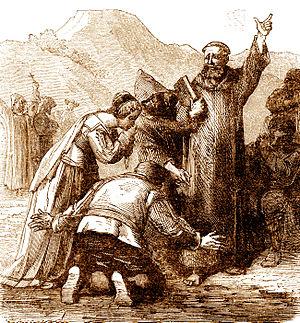
Pluie de sang en Provence, juillet 1608
Un miracle désigne un fait extraordinaire, dépourvu d'explication scientifique, qui est alors vu comme surnaturel et attribué à une puissance divine. Il est accompli soit directement, soit par l'intermédiaire d'un serviteur de cette divinité.
Des pluies de sang sont évoquées dès l'Antiquité, ainsi qu'au Moyen Âge, souvent considérées comme présage ou punitions. Il semble s'agir d'un ou plusieurs phénomènes météorologiques dont les explications sont encore débattues.
Nicolas-Claude Fabri de Peiresc, né le 1ᵉʳ décembre 1580 à Belgentier et mort le 24 juin 1637 à Aix-en-Provence, est un érudit universaliste de l'époque baroque, conseiller au Parlement de Provence, polymathe, scientifique, homme de lettres, astronome et collectionneur.
Les Lépidoptères sont un ordre d'insectes holométaboles dont la forme adulte est communément appelée papillon, dont la larve est appelée chenille, et la nymphe chrysalide.
L'histoire de la Provence, région du sud-est de la France, couvre l'ensemble des périodes historiques. La position de la Provence avec une large façade ouverte sur la mer Méditerranée, au sud, flanquée à l'ouest du Rhône, voie fluviale essentielle pour faire communiquer le nord et le sud de l'Europe, et à l'est par des cols alpins ouverts quasiment toute l'année, expliquent son histoire à travers le temps.
Aix-en-Provence est une commune française du Sud-Est de la France, dans le département des Bouches-du-Rhône, dont elle est sous-préfecture, en région Provence-Alpes-Côte d'Azur. Elle forme avec 35 autres communes le pays d'Aix au sein de la Métropole Aix-Marseille Provence.
Aix-en-Provence est la capitale historique de la Provence. Son histoire débute avec la soumission aux Romains des Salyens, fédération gauloise regroupant plusieurs peuples de la Basse-Provence. Leur capitale, située à l'oppidum d'Entremont, est habitée depuis le début du IIᵉ siècle av. J.-C. En 124 av. J.-C., le consul romain Gaius Sextius Calvinus démantèle l'oppidum et crée deux ans plus tard la ville d'Aquae Sextiae, au pied d'Entremont. C'est cette ville romaine qui est devenue Aix. Située sur un axe stratégique entre l'Italie et l'Espagne, Aix permet à la République romaine de sécuriser toute une région alors aux mains des Salyens. Pourtant, des incursions ennemies viennent mettre en péril la sécurité de la Gaule narbonnaise et, en 102 av. J.-C., le consul Caius Marius détruit une armée de Cimbres et de Teutons, non loin d'Aix. Cette bataille, dénommée bataille d'Aix, permet de protéger l'Italie d'une invasion de ces tribus germaines. Dans le même temps, Aix se développe et prend les caractéristiques d'une ville romaine. Elle se dote d'un forum, mais aussi d'un théâtre, de thermes et d'aqueducs.